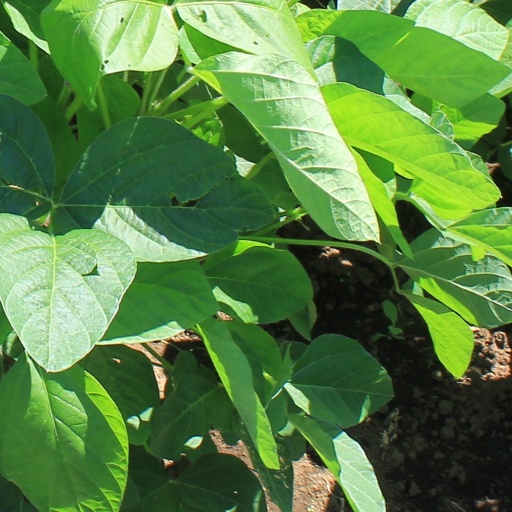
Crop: soybean